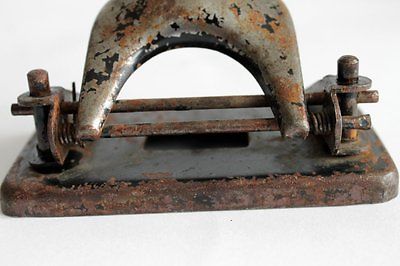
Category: stapler